Ancient Maya art

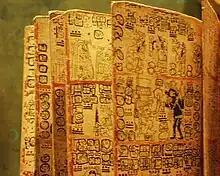
Madrid Codex

The Maya writing system consists of about 1000 distinct characters or hieroglyphs ('glyphs'), and like many ancient writing systems is a mixture of syllabic signs and logograms. This script was in use from the 3rd century BCE until shortly after the Spanish conquest in the 16th century. As of now (2021), a considerable proportion of the characters has a reading, but their meaning and configuration as a text is not always understood. The books were folded and consisted of bark paper or leather leaves with an adhesive stucco layer on which to write; they were protected by jaguar skin covers and, perhaps, wooden boards. Since every diviner probably needed a book, there must have existed large numbers of them.